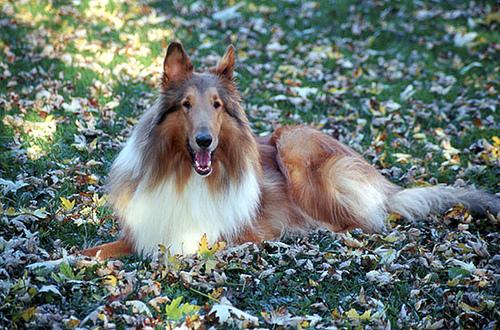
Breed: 227-n000094-collie